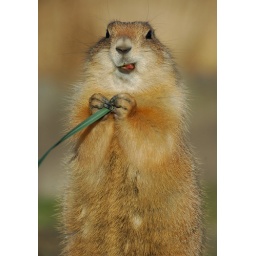
Prairie dog spotted in Diergaarde Blijdorp Netherlands